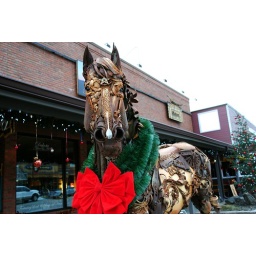
I want to put this in my yard...maybe next to the bird bath by my Iris plants...that I don't eat :)